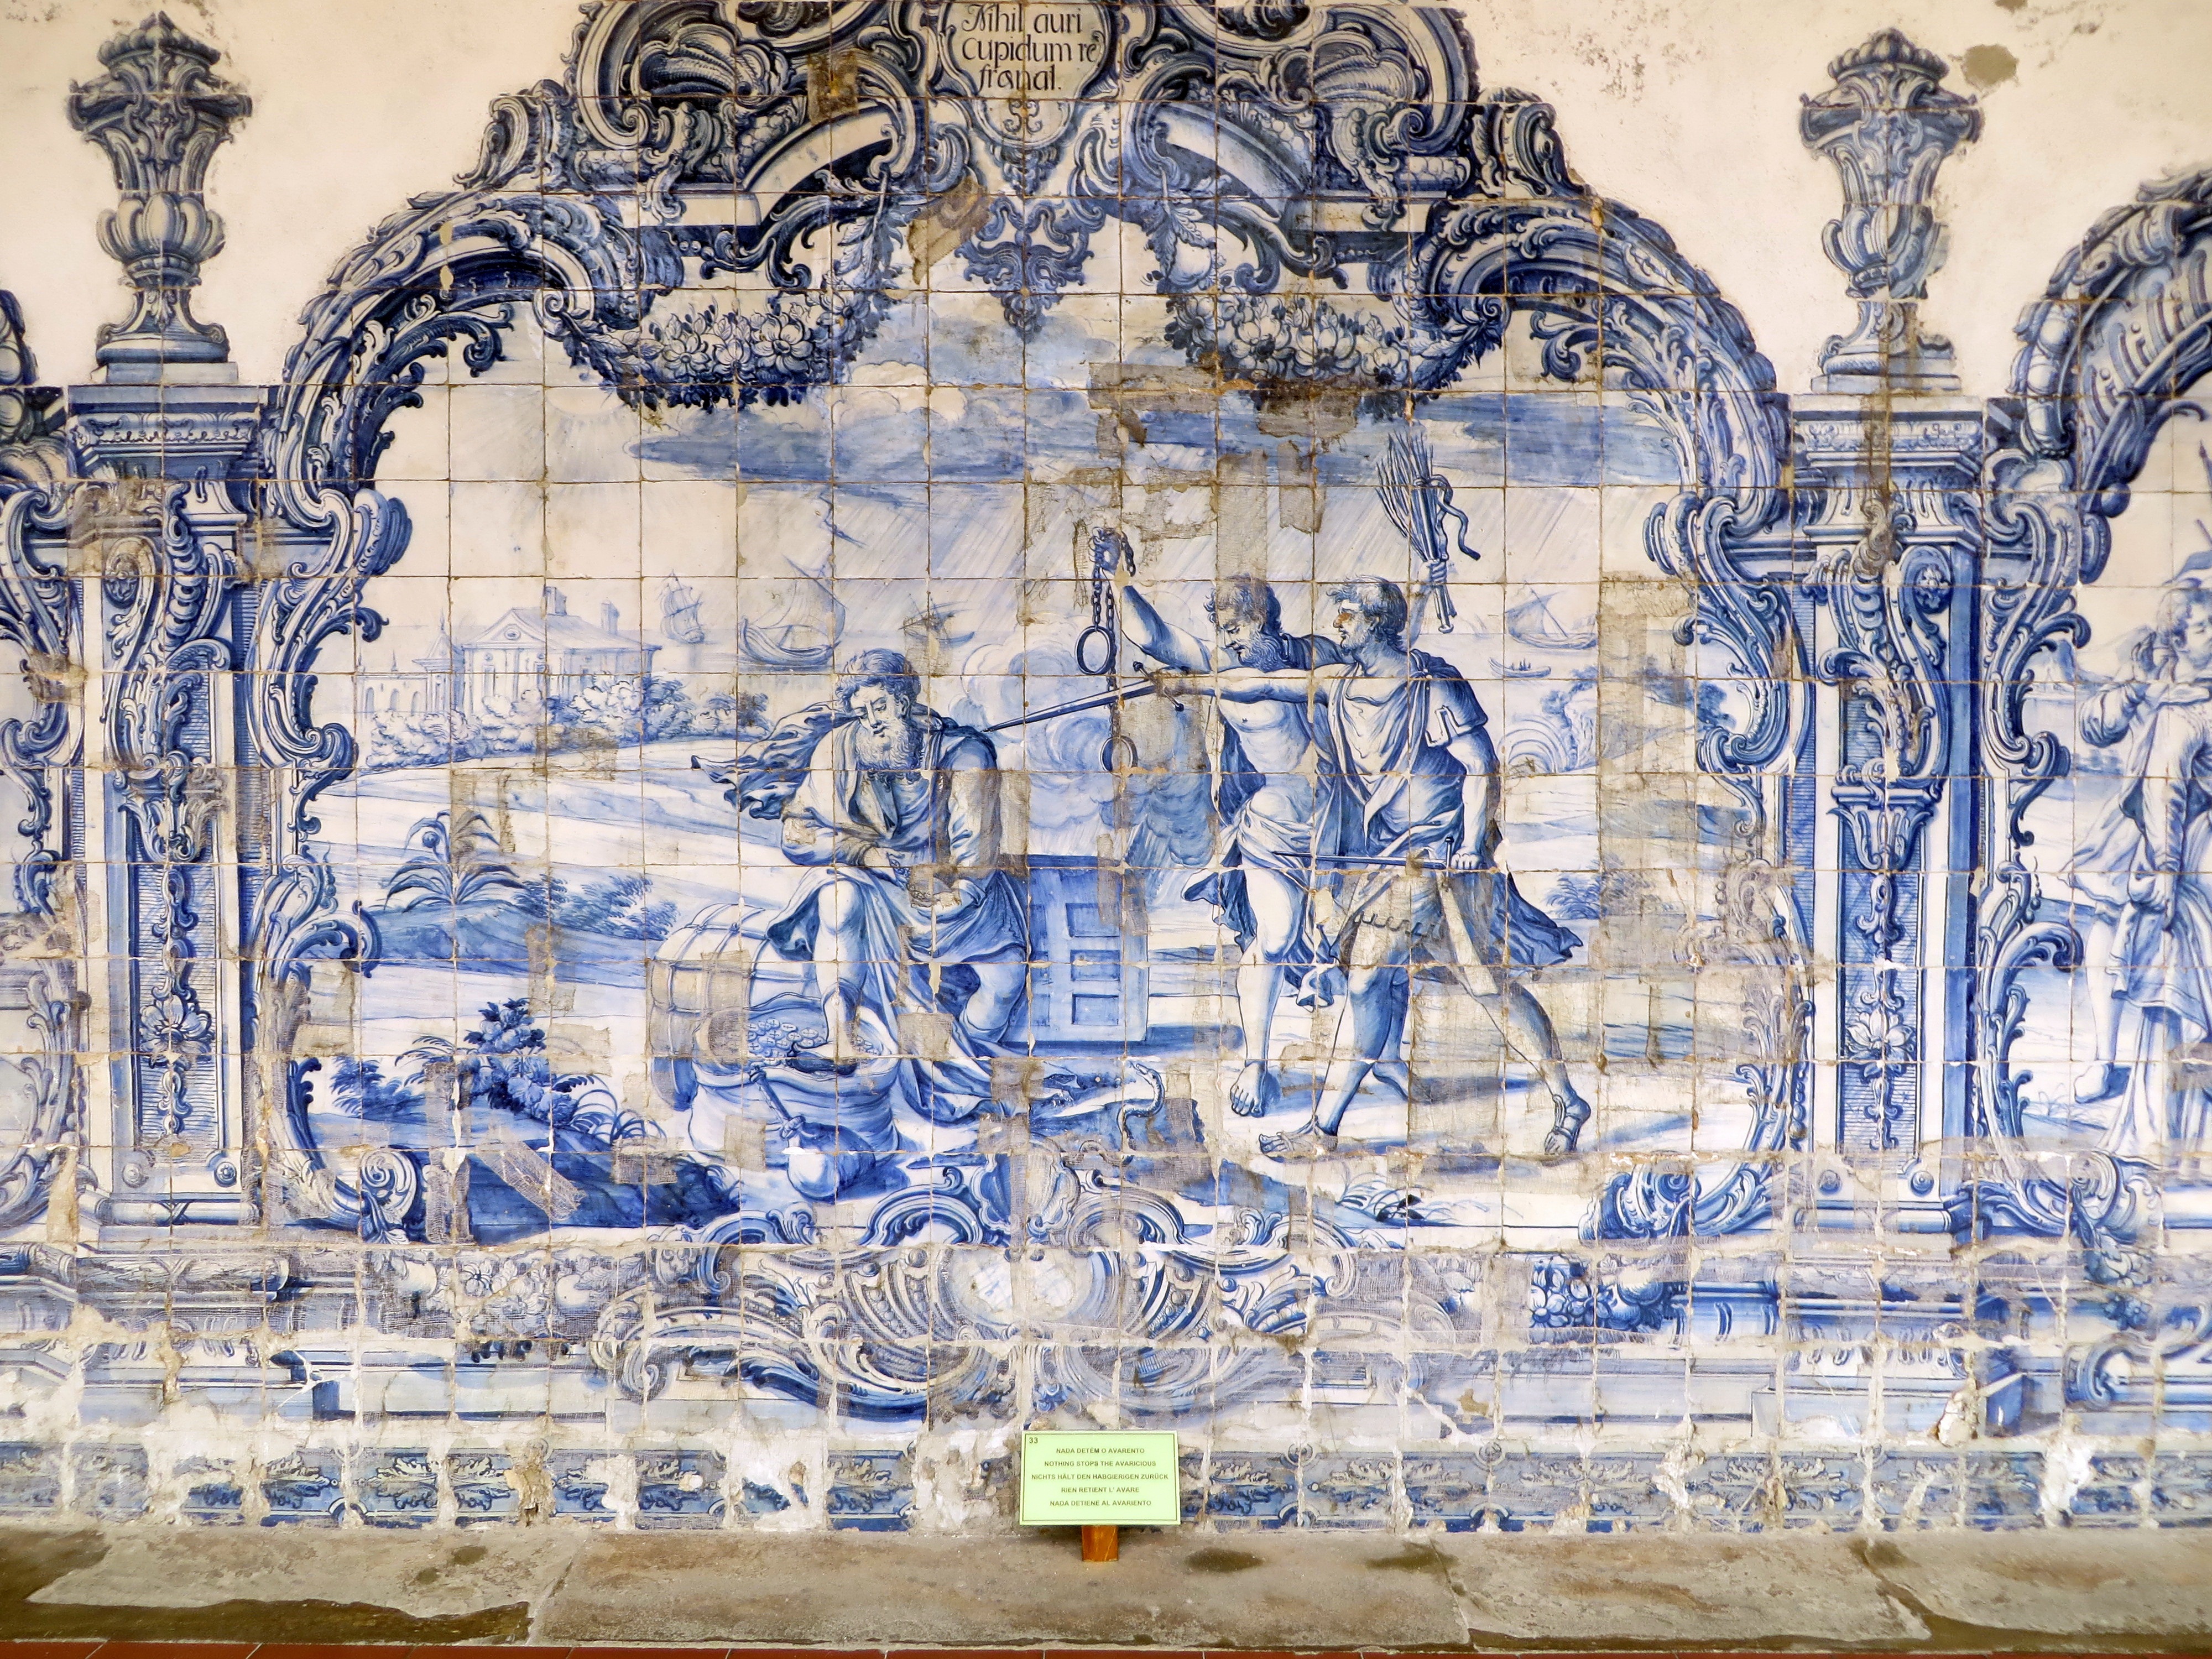
wall, ceramic, church, painting, art, sketch, drawing, mural, bahia, cloister, relief, convent, modern art, azulejos, ancient history, sao francisco